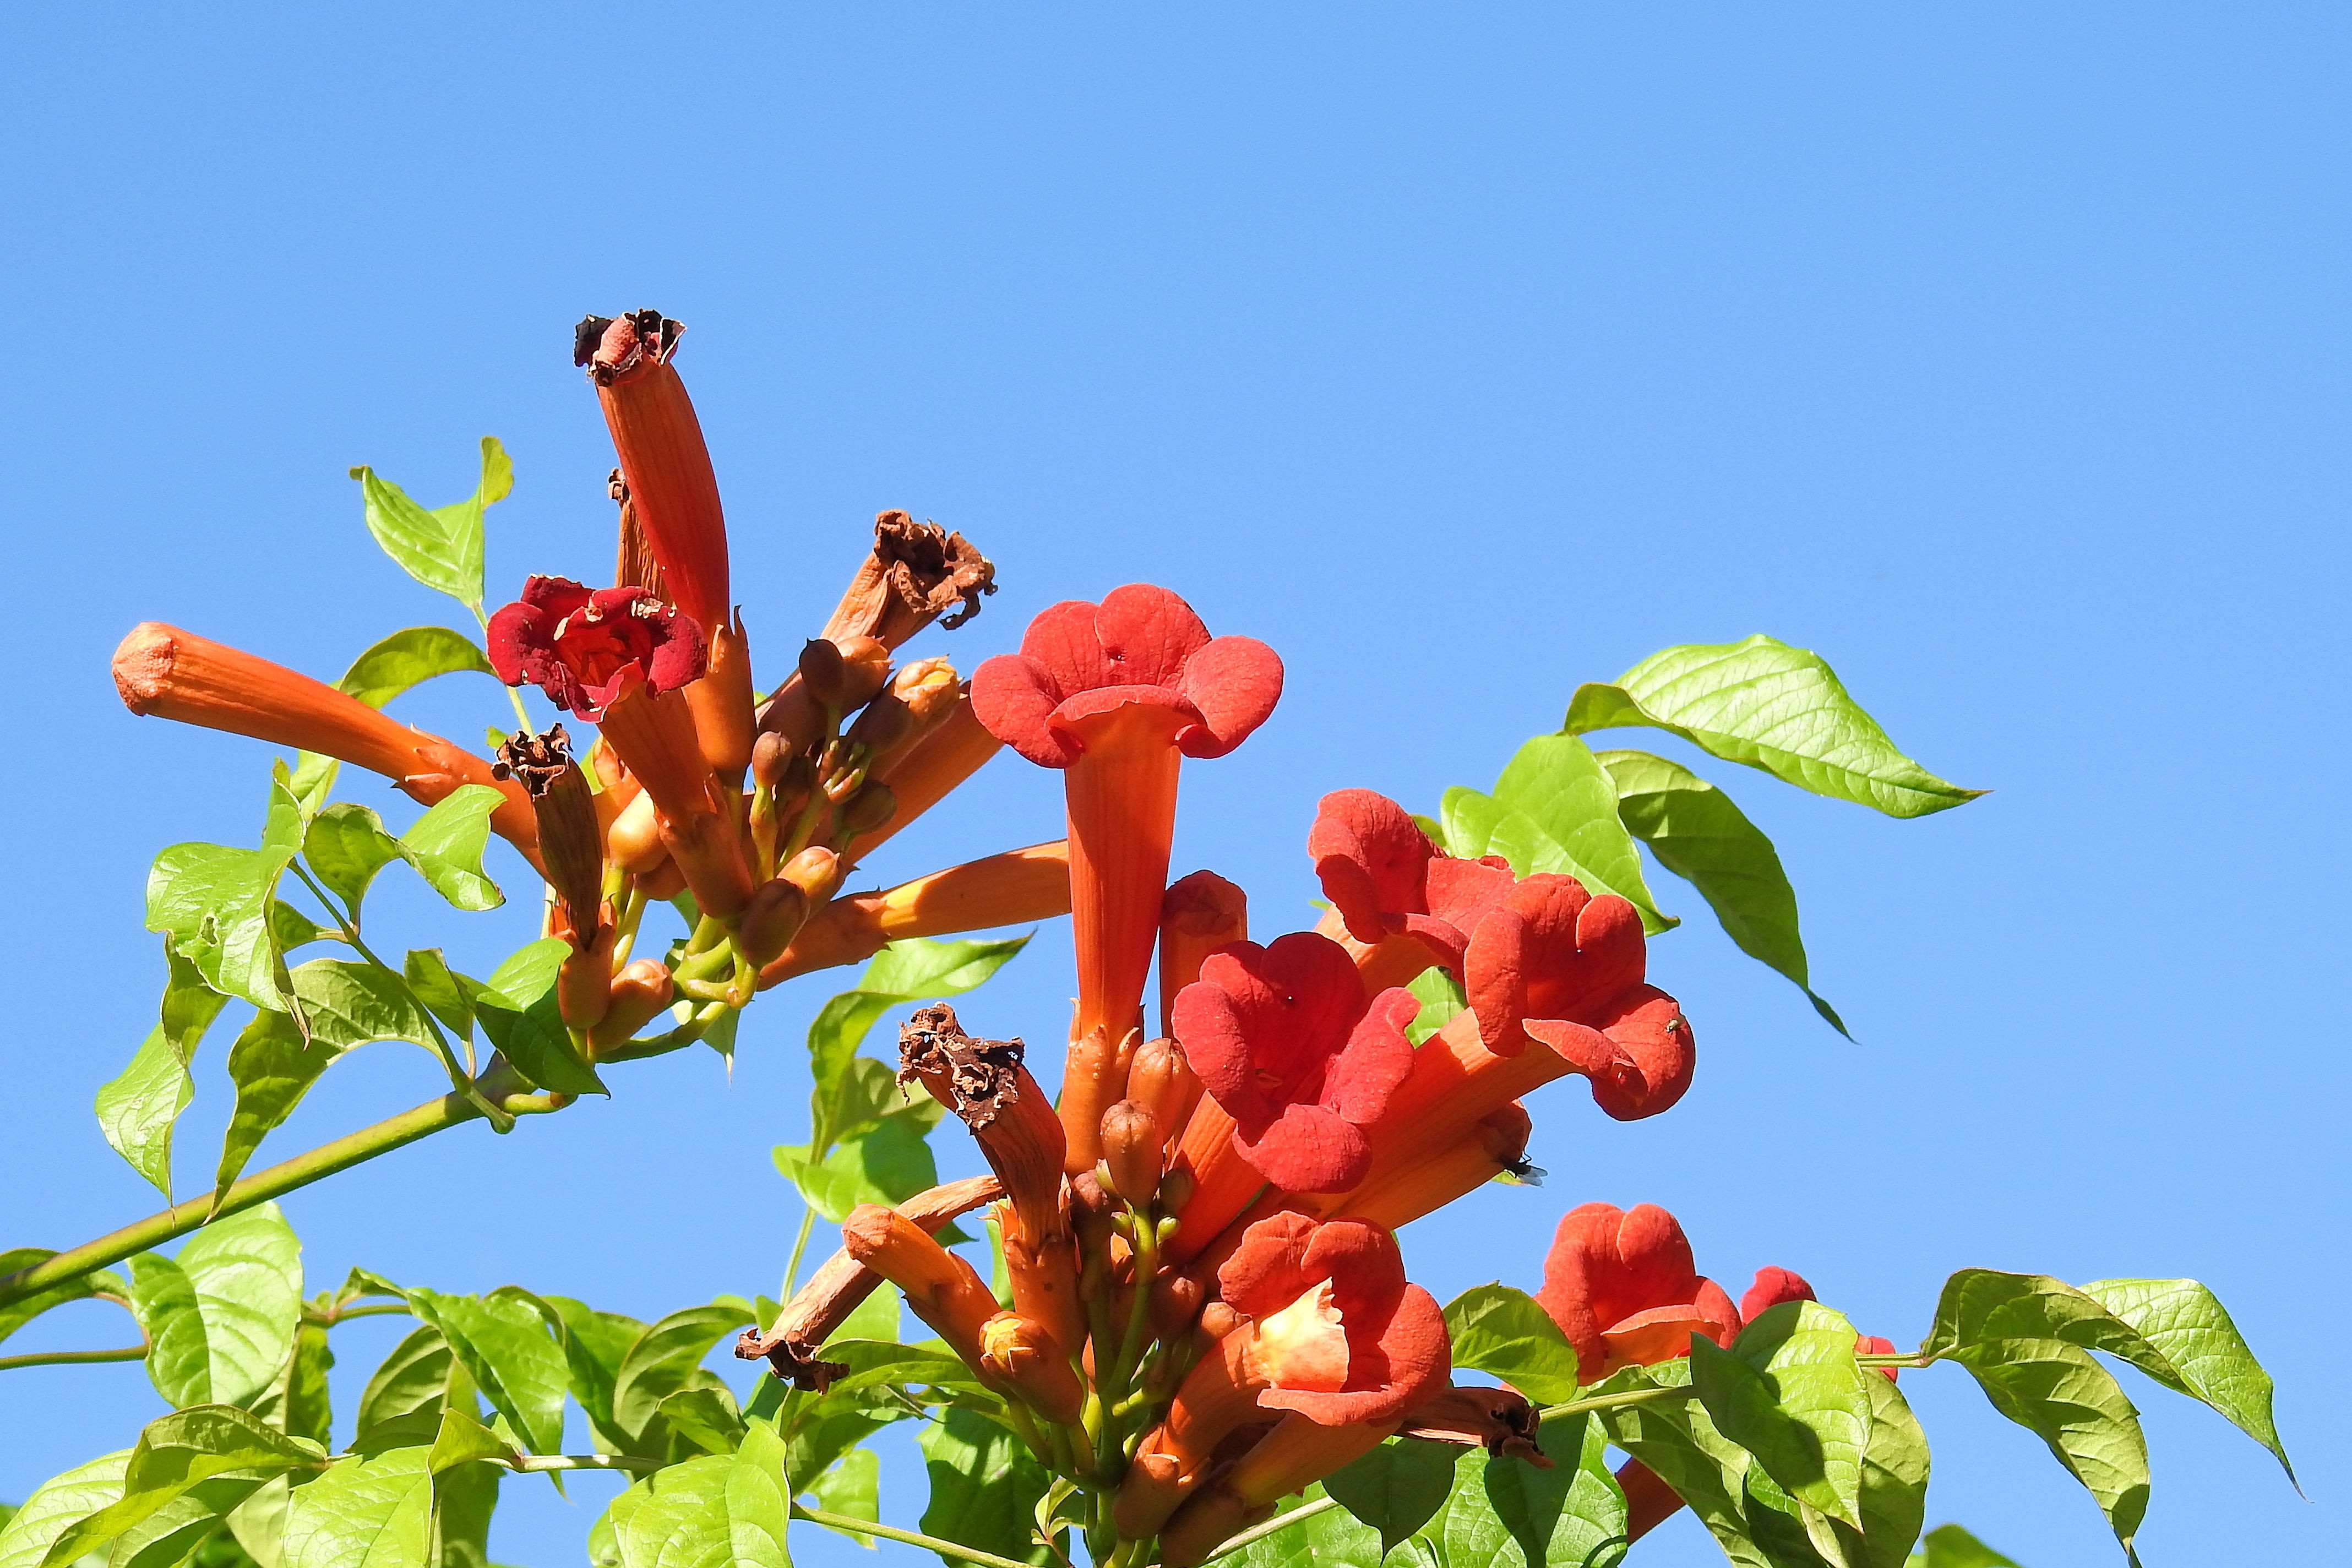
tree, nature, branch, blossom, plant, leaf, flower, bloom, food, red, produce, botany, flora, wildflower, shrub, toxic, flowering plant, angel trumpet, land plant